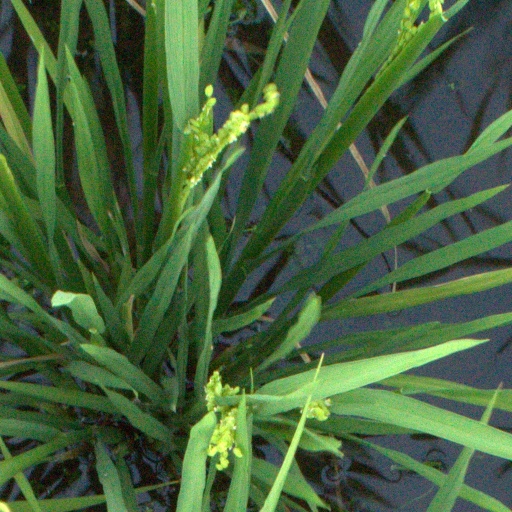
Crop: rice